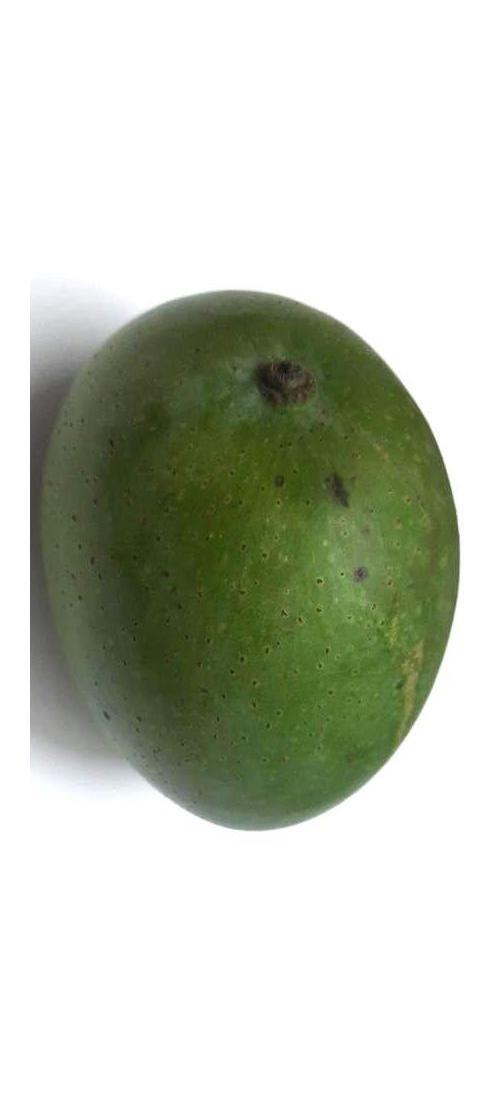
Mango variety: Ashshina Zhinuk